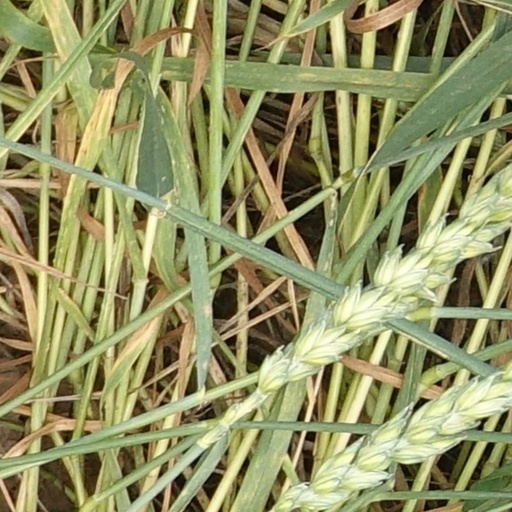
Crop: wheat